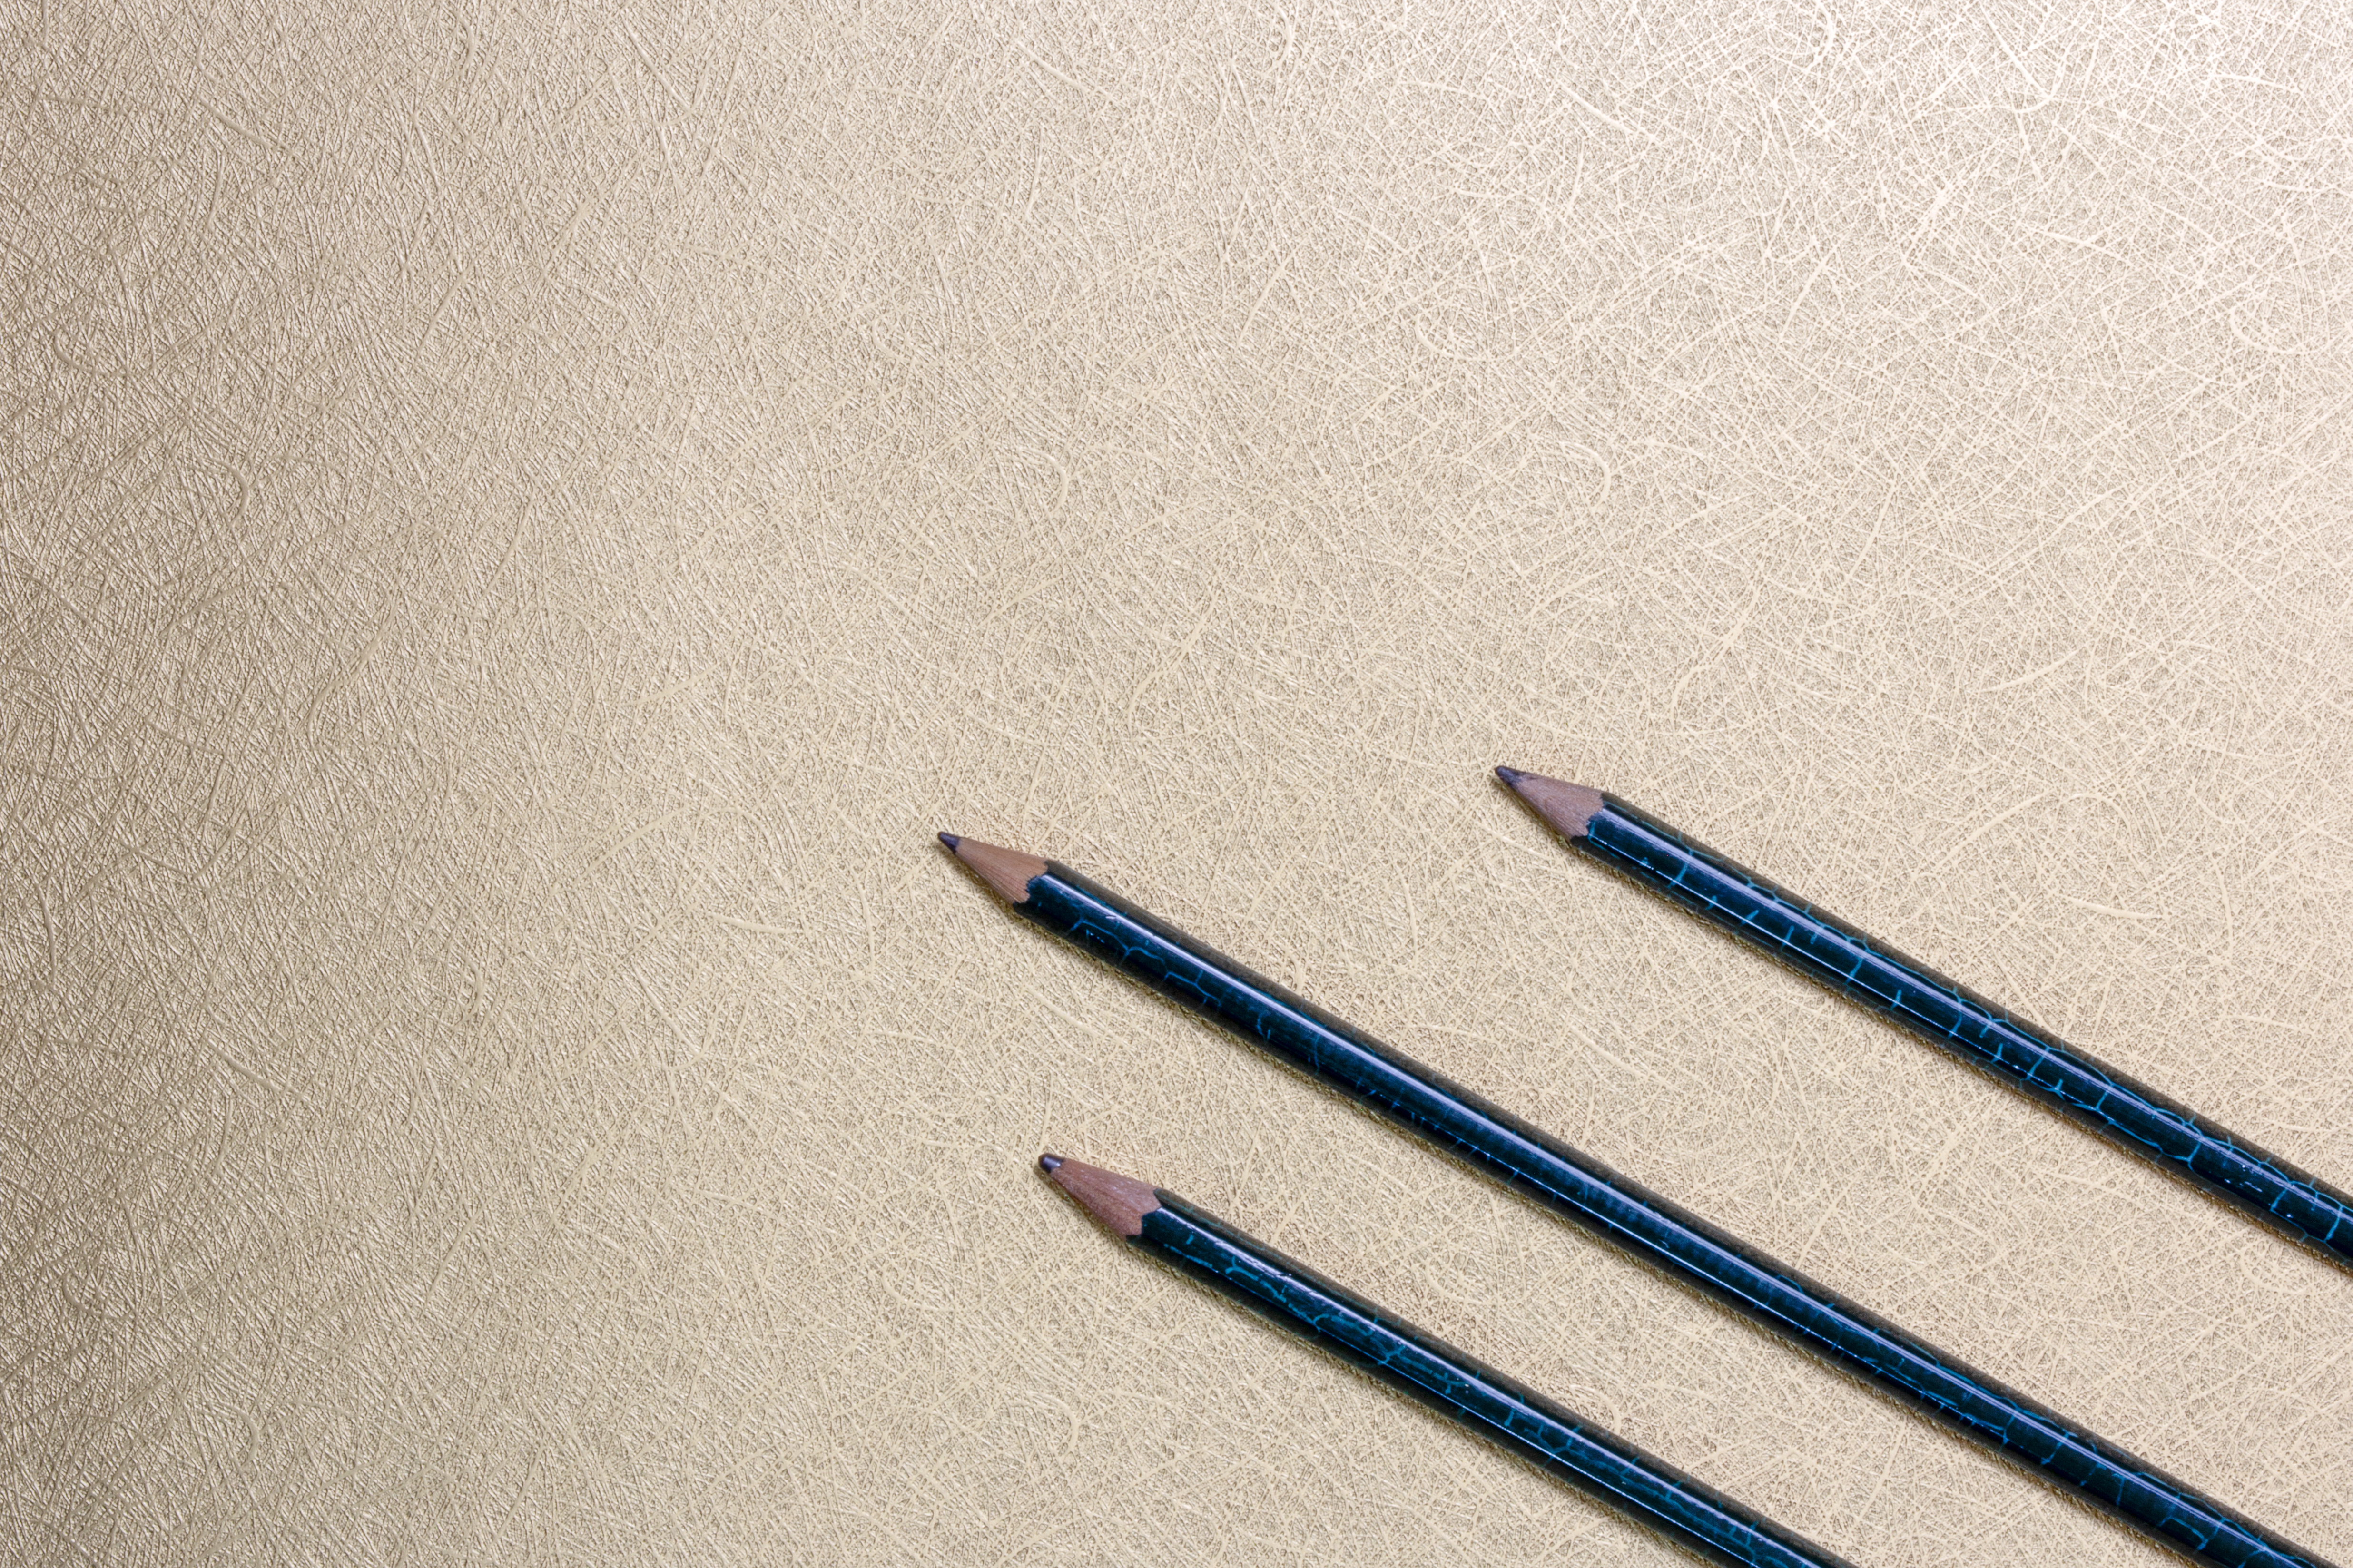
blue, pencil, line, drawing, writing implement